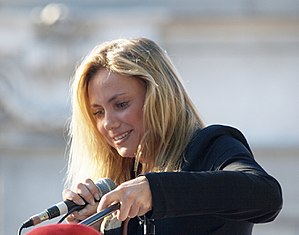
Tina Cousins
Tina Cousins, 2008.
Tina Cousins er en engelsk singer-songwriter og tidligere fotomodel.